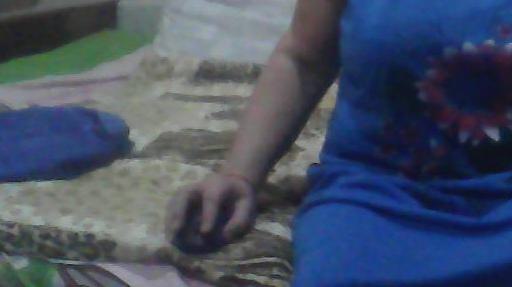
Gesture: no_gesture